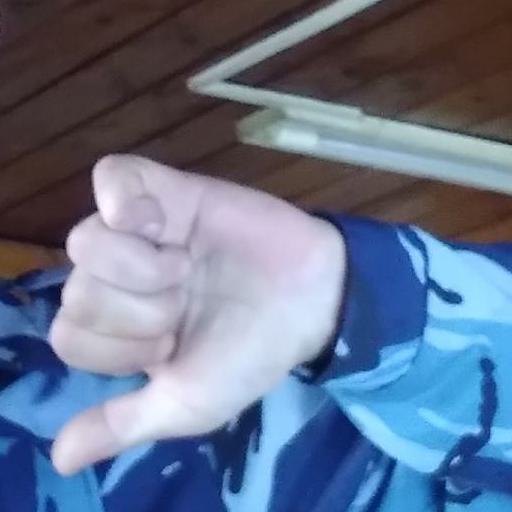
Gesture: dislike